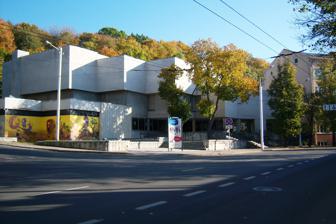
Building: Kaunas Picture Gallery
Country: Lithuania
Year built: 1978
Art museum in Lithuania Kaunas Picture Gallery Kauno paveikslų galerija The Kaunas Picture Gallery, in Kaunas, Lithuania Established 1979 ; 46 years ago ( 1979 ) Location Kaunas , Lithuania Coordinates 54°53′55.83″N 23°55′24.76″E / 54.8988417°N 23.9235444°E / 54.8988417; 23.9235444 Type Art Museum Owner M. K. Čiurlionis National Art Museum Website Official website The Kaunas Picture Gallery ( Lithuanian : Kauno paveikslų galerija ) is an art museum based in Kaunas , Lithuania , which is a branch of the M. K. Čiurlionis National Art Museum . It houses part of the works donated by the famous Lithuanian collector Mykolas Žilinskas (along with the Mykolas Žilinskas Art Gallery ). The gallery was opened in 1979. It hosts exhibitions by Lithuanian and foreign artists and the community platform "Small Stories". The Fluxus Cabinet of Jurgis Mačiūnas is housed here. It exhibits works by J. Mačiūnas, Jonas Mekas , Joseph Beuys , Mieko Shiomi , Ben Vautier , George Brecht and other members of the Fluxus movement , including unconventional books, examples of mail art, prints, objects, etc. Alongside are works by Lithuanian authors (Jolanta Janavičienė, Jurgis Janavičius, Redas Diržys , Naglis R. Baltušnikas, the Post-Ars group, Kęstutis Grigaliūnas) dedicated to the movement. Visitors can see Ay-O's installation "Black Hole" and Takako Saito's installation "Manoman Theater". Gallery building The building was designed by architects Liucija Gedgaudienė and Jonas Navakas. The three-storey structure of the building is a fractured rectangle. The ground floor houses an exhibition hall, a lobby, a cloakroom and a café. The second floor has three exhibition halls and an auditorium for events, while the third floor has four exhibition halls. The lobbies on all floors adjacent to the halls are also used for exhibitions. References